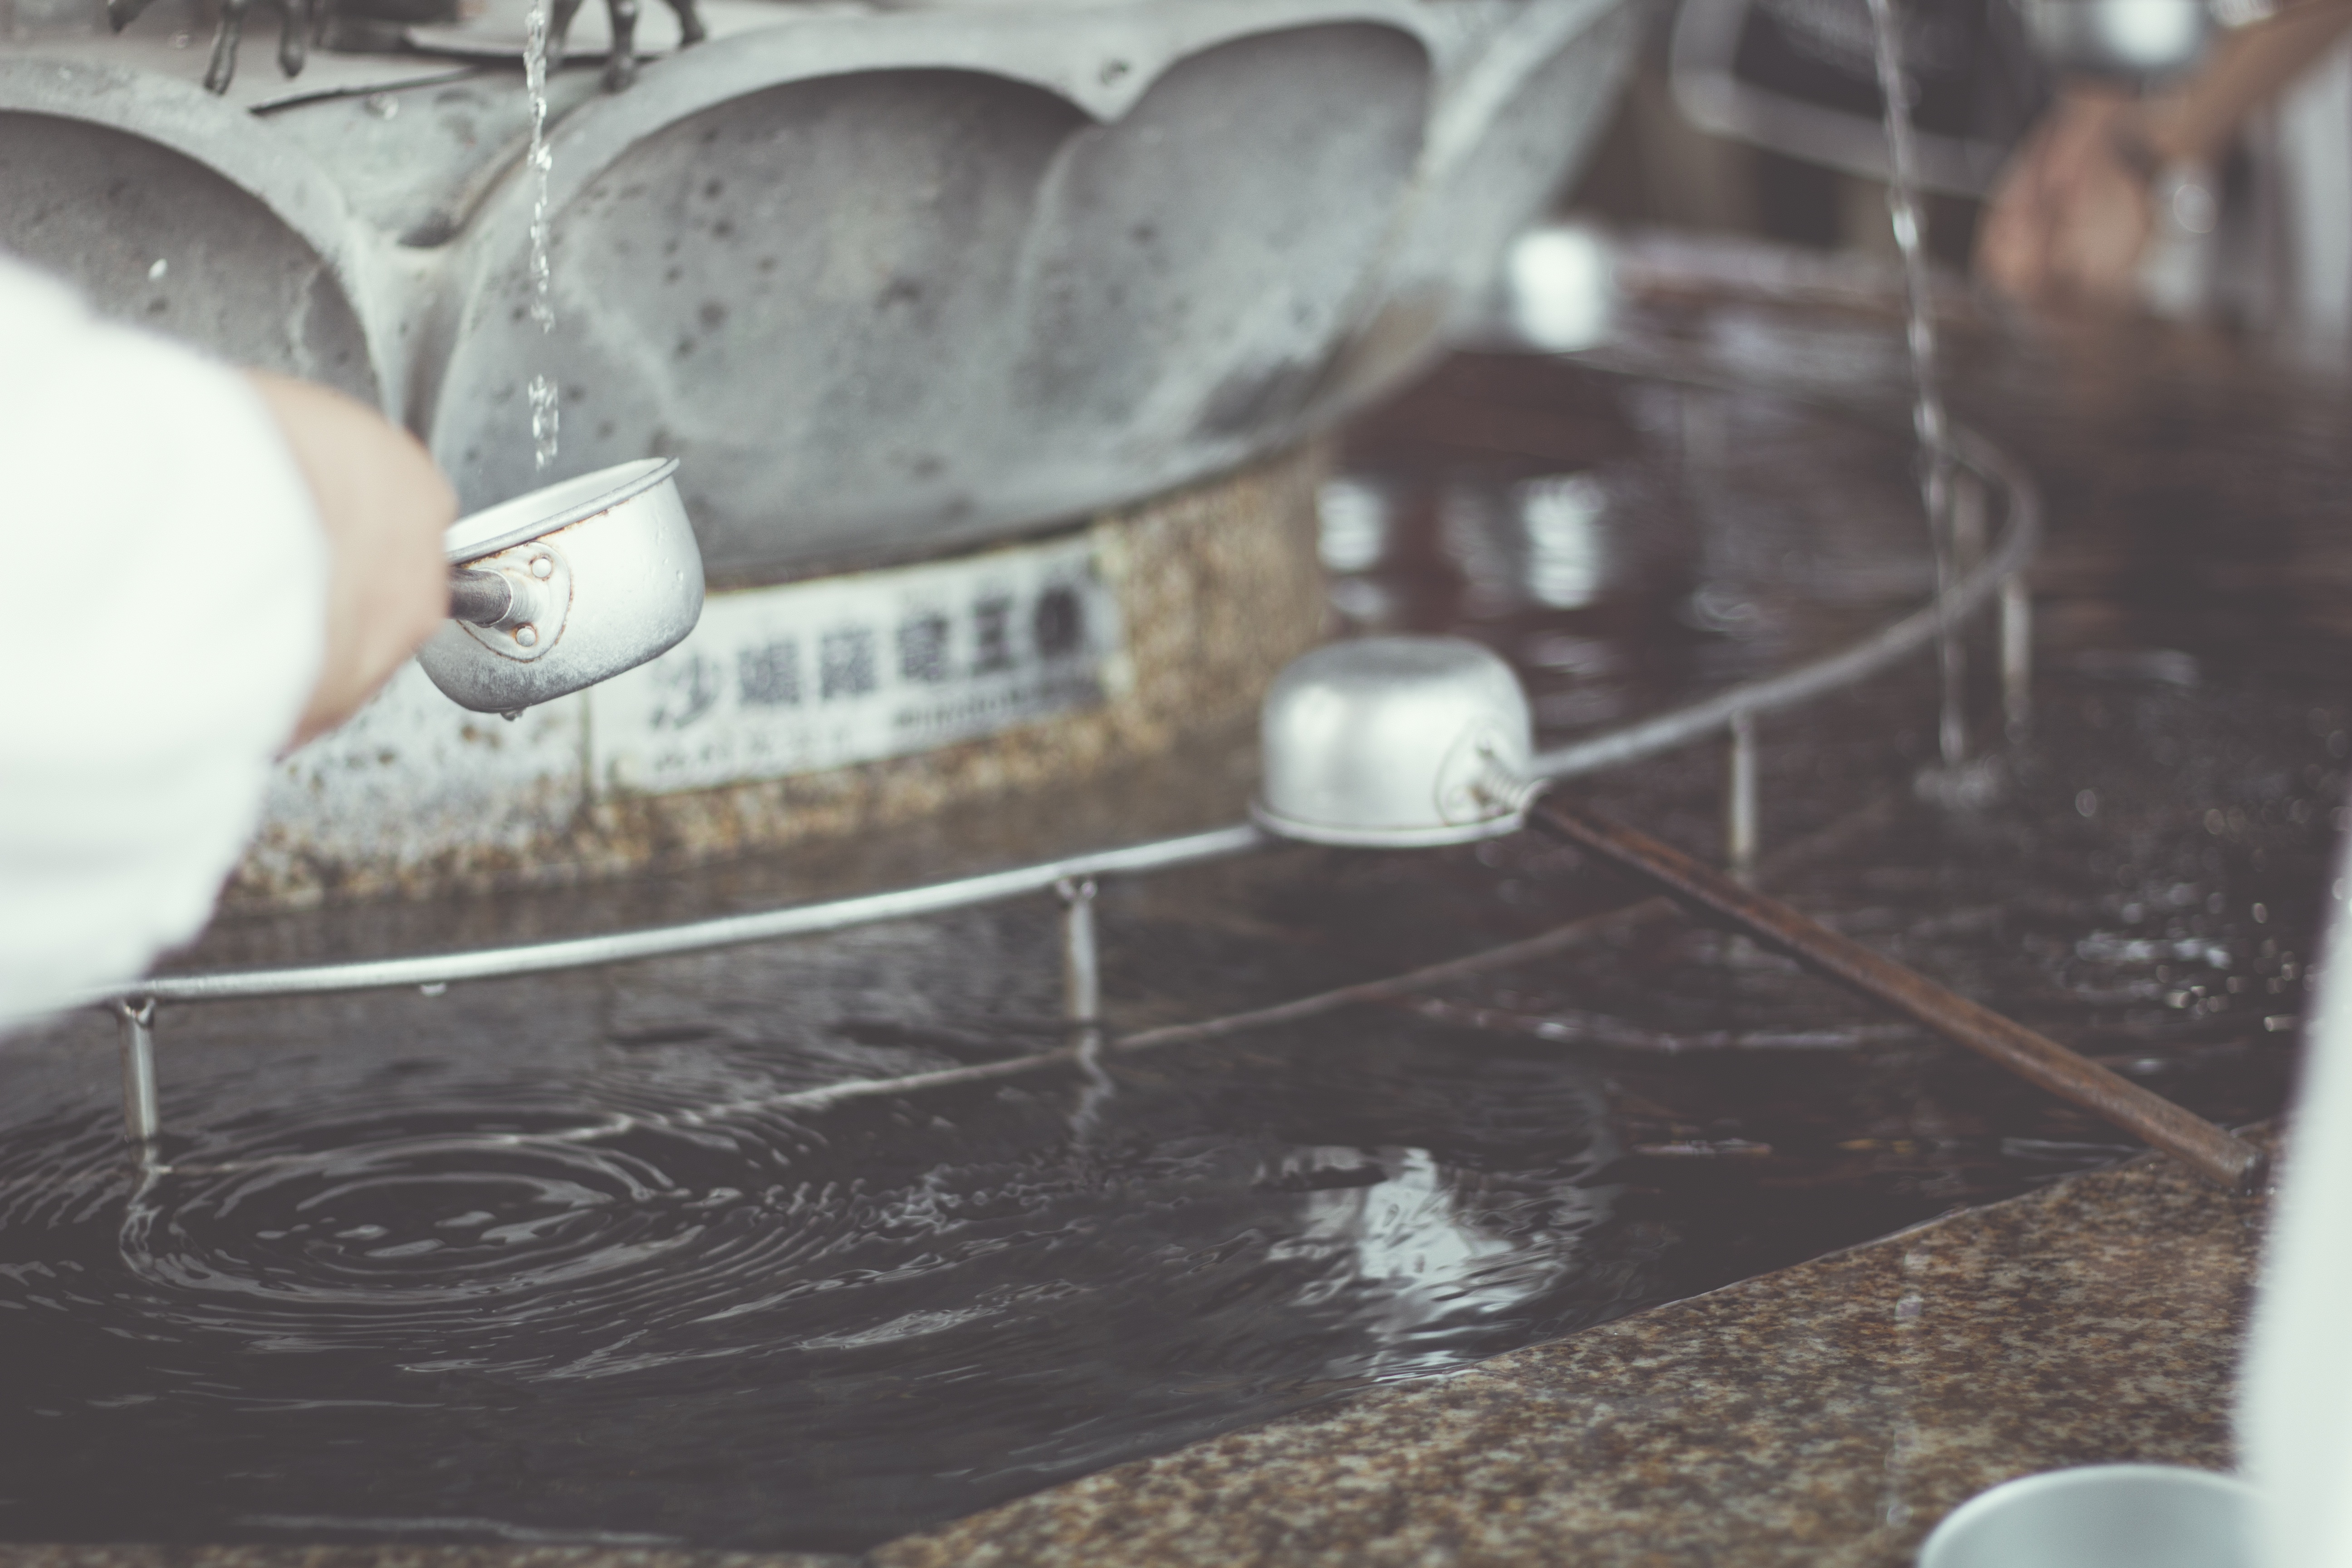
wheel, floor, vehicle, material, flooring